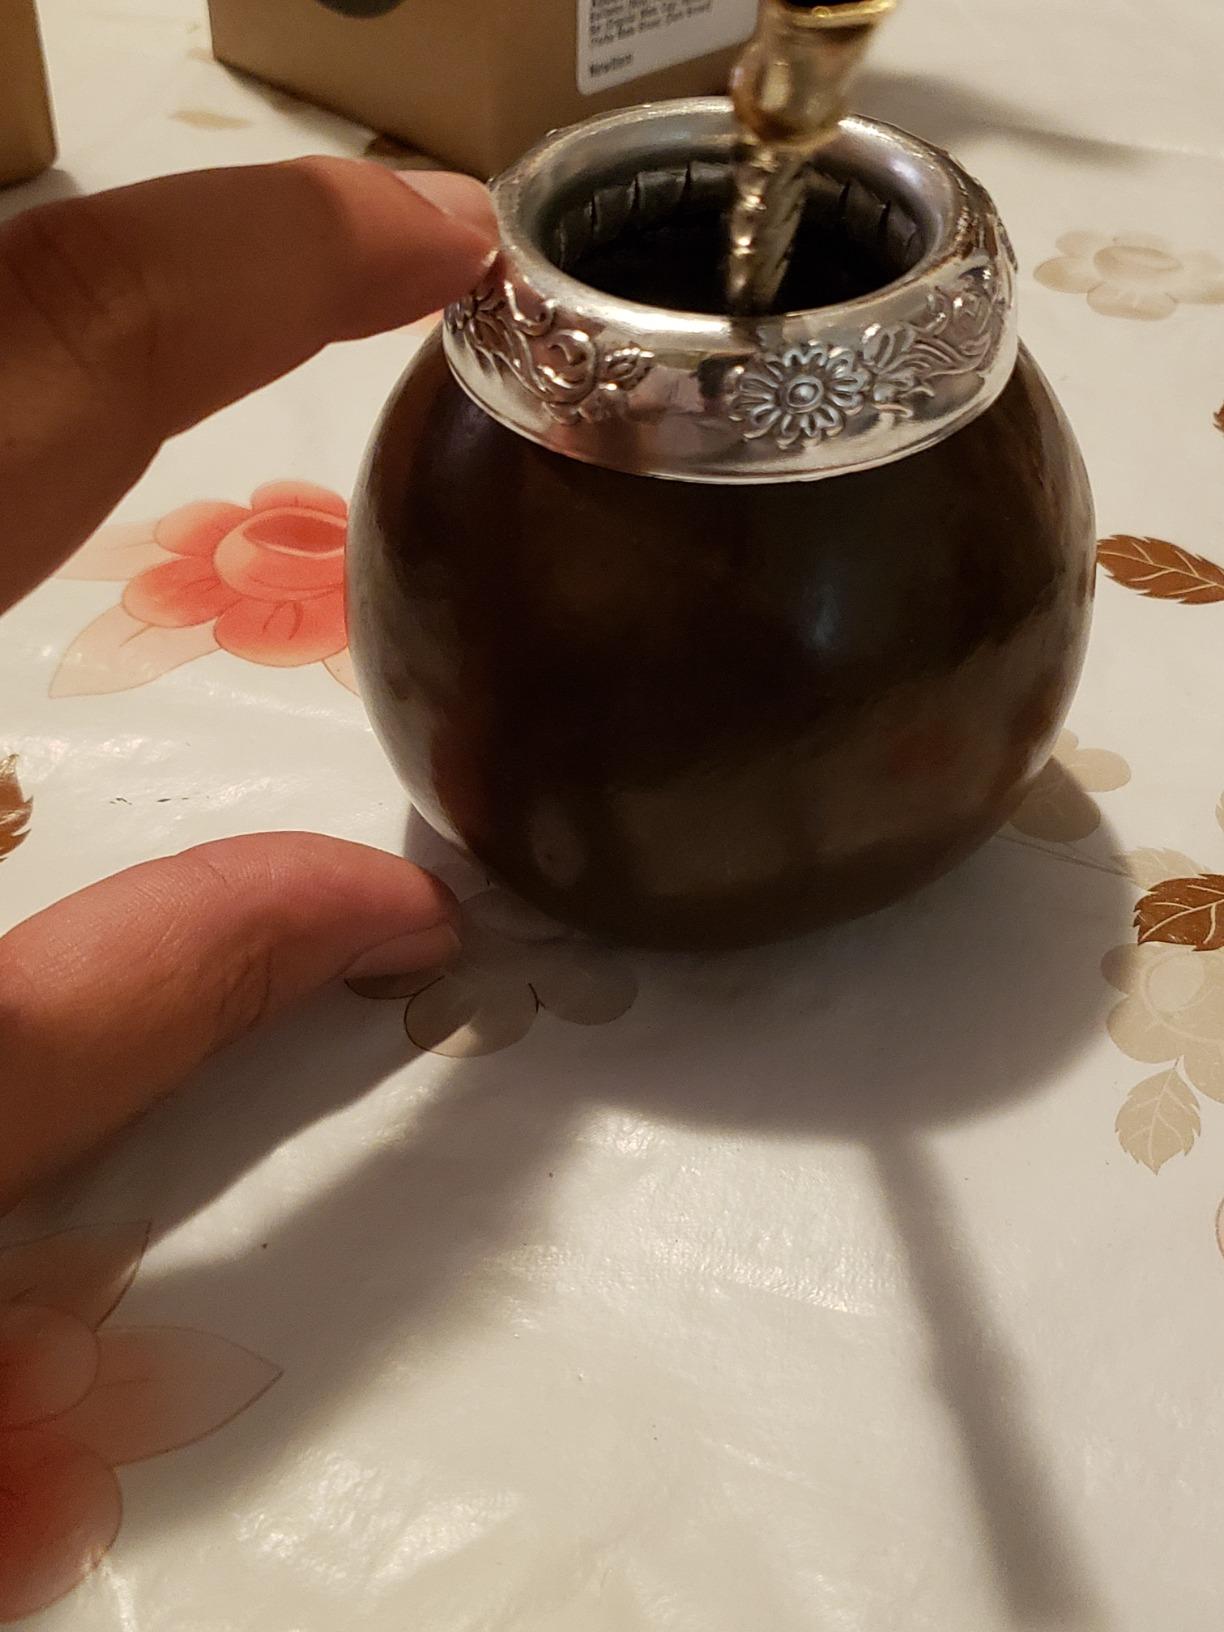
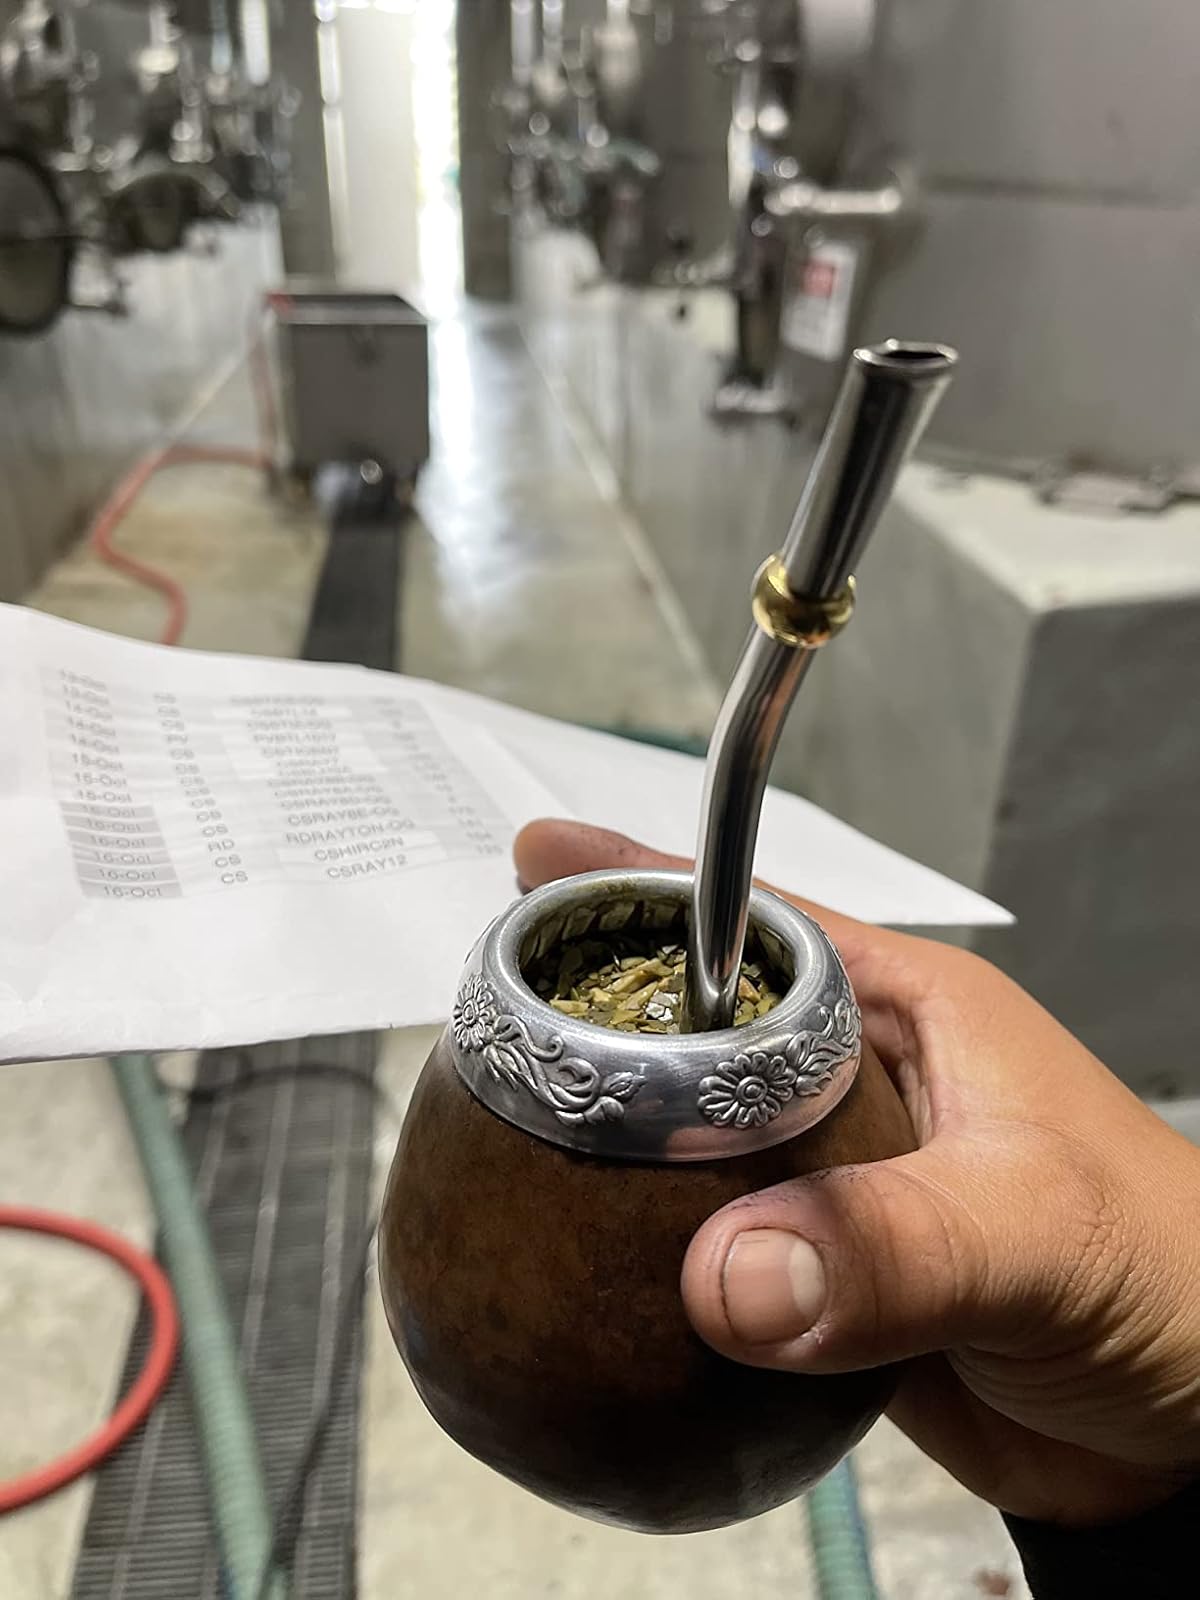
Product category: items_tea
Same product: yes